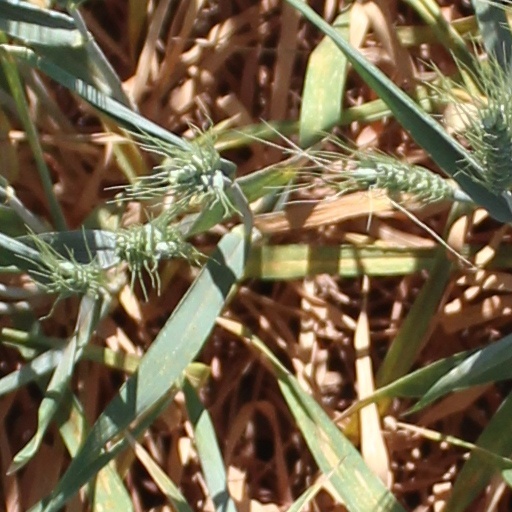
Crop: wheat